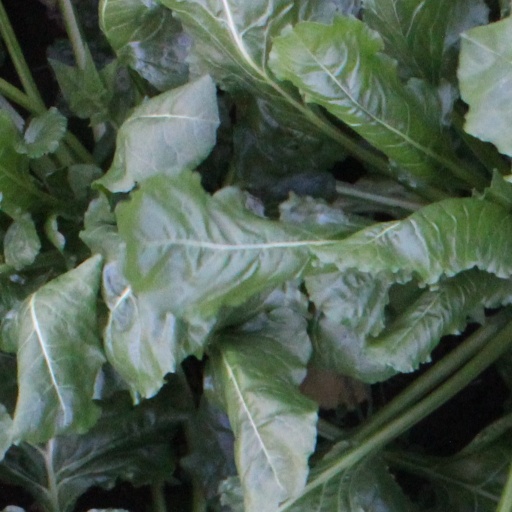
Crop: sugar beet